Bally Jagachha

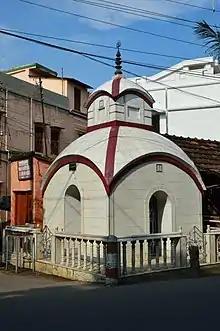
Baba Panchananda Mandir, Chamrail, Bally Jagachha block

Gram panchayats of Bally Jagachha block/panchayat samiti are: Bally, Chakpara Anandanagar, Chamrail, Durgapur Abhaynagar I, Durgapur Abhaynagar II, Jagadishpur, Nischinda and Sanpuipara Basukati.